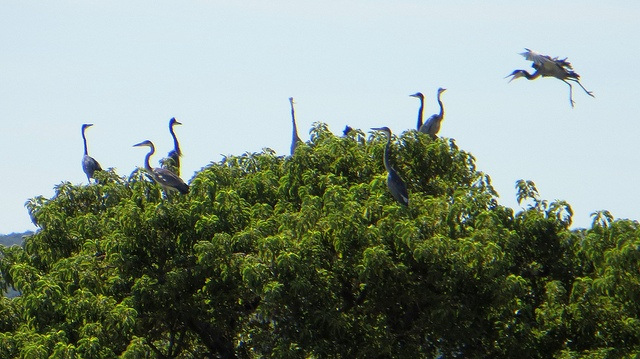
A tree with lots of birds sitting on top of it.
Birds are sitting on the top of trees.
A group of cranes sit in a tree, while one of them is flying.
There are several geese in the tops of these trees.
The birds sit and fly in the top of a large tree.